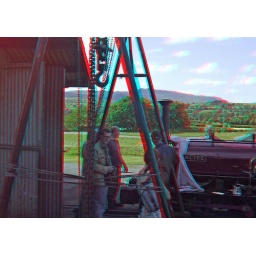
Lake Bala Steam Railway in anaglyph 3D stereo red blue glasses to view